Piedmont wine

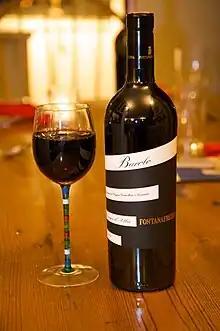
A Barolo from the Serralunga d’Alba region

In 1980, the wines of the Barolo region became one of the first Italian wines to receive DOCG status. Produced to the southwest of the town of Alba in the hills of the Langhe, Barolo is a big, tannic expression of the Nebbiolo grape. The soil of this area is a composition of clay and marl which helps to lessen the naturally high acidity of Nebbiolo. The Tanaro river flows through the heart of Barolo country and serves as a tempering influence on the region's summertime heat till harvest time in late October/mid November. A small wine region, extending over 7 miles in length and 5 miles at its widest point, Barolo produces about 500,000 cases of wine annually. Nearly 87% of the zone productions comes from vineyards in five communities: Barolo, Castiglione Falletto, La Morra, Monforte d'Alba, and Serralunga d'Alba.